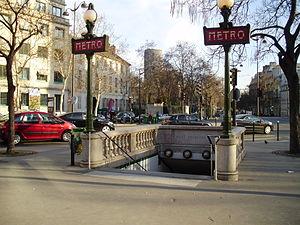
Saint-François-Xavier (entrée de la station de métro), Paris, France
Saint-François-Xavier est une station de la ligne 13 du métro de Paris, située dans le 7ᵉ arrondissement de Paris.